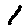
Label: 1